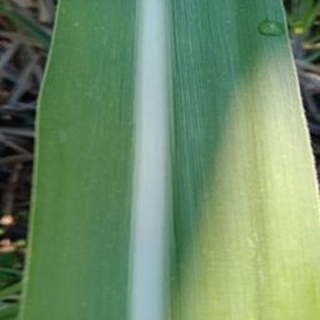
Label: healthy_sugarcane